Compression release engine brake

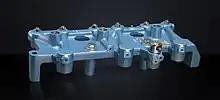
A compression release engine brake from Jacobs Vehicle Systems, popularly known as a "Jake brake"

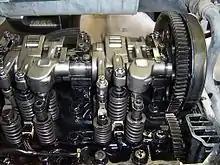
A view of engine compression brake rocker arm (the thinnest arm at the left of each set)

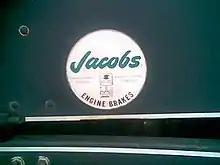
Jacobs Engine Brake Division logo

A compression release engine brake, compression brake, or decompression brake is an engine braking mechanism installed on some diesel engines. When activated, it opens exhaust valves to the cylinders, right before the compression stroke ends, releasing the compressed gas trapped in the cylinders. The compression followed by the "wasteful" release consumes a great amount of energy, effectively slowing the vehicle.